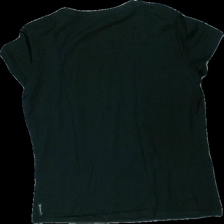
View: back
Type: T-shirt
Category: Ladies
Brand: Armani
Colors: Black
Material: 100% cotton
Pattern: Logo print
Cut: Regular
Size: XXL
Season: All
Damage: compressed fabric
Damage location: middle center
Price range: <50
Recommended usage: Export
Comment: slightly askew